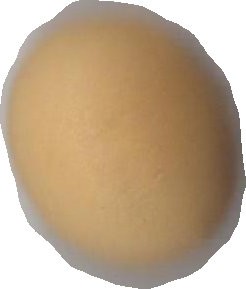
Variety: Grobogan